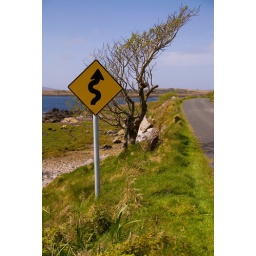
The tree points the way in this example of road safety gone mad in Connemara (near Cloonisle Quay)